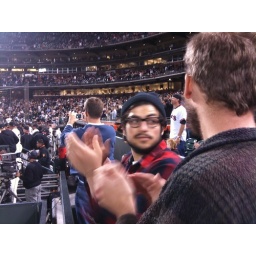
They had the best seats in the house, and complained like bitch-ass rock stars, the whole time.